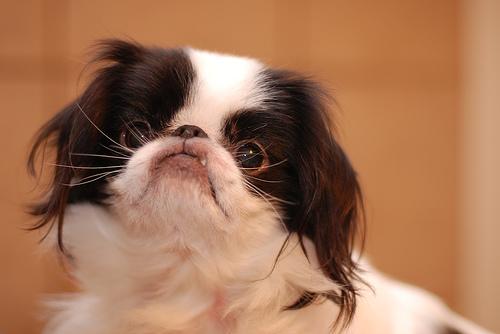
Breed: japanese chin